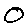
Label: 0